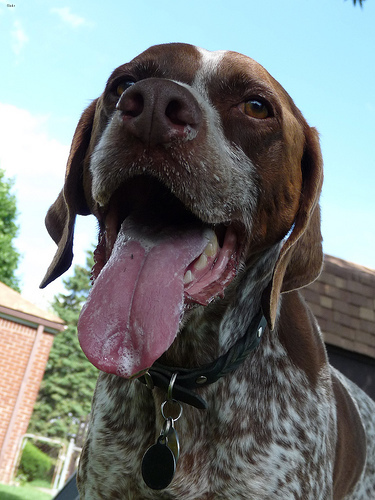
Animal: dog
Breed: german shorthaired